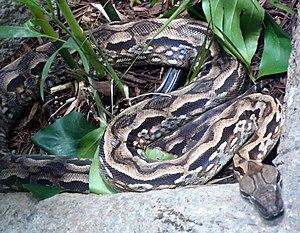
Acrantophis madagascariensis est une espèce de serpents de la famille des Boidae.